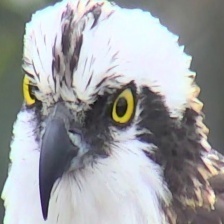
Species: OSPREY
Scientific name: PANDION HALIAETUS